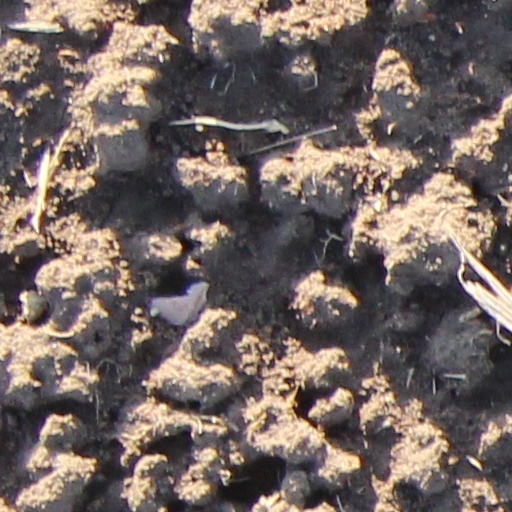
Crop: wheat